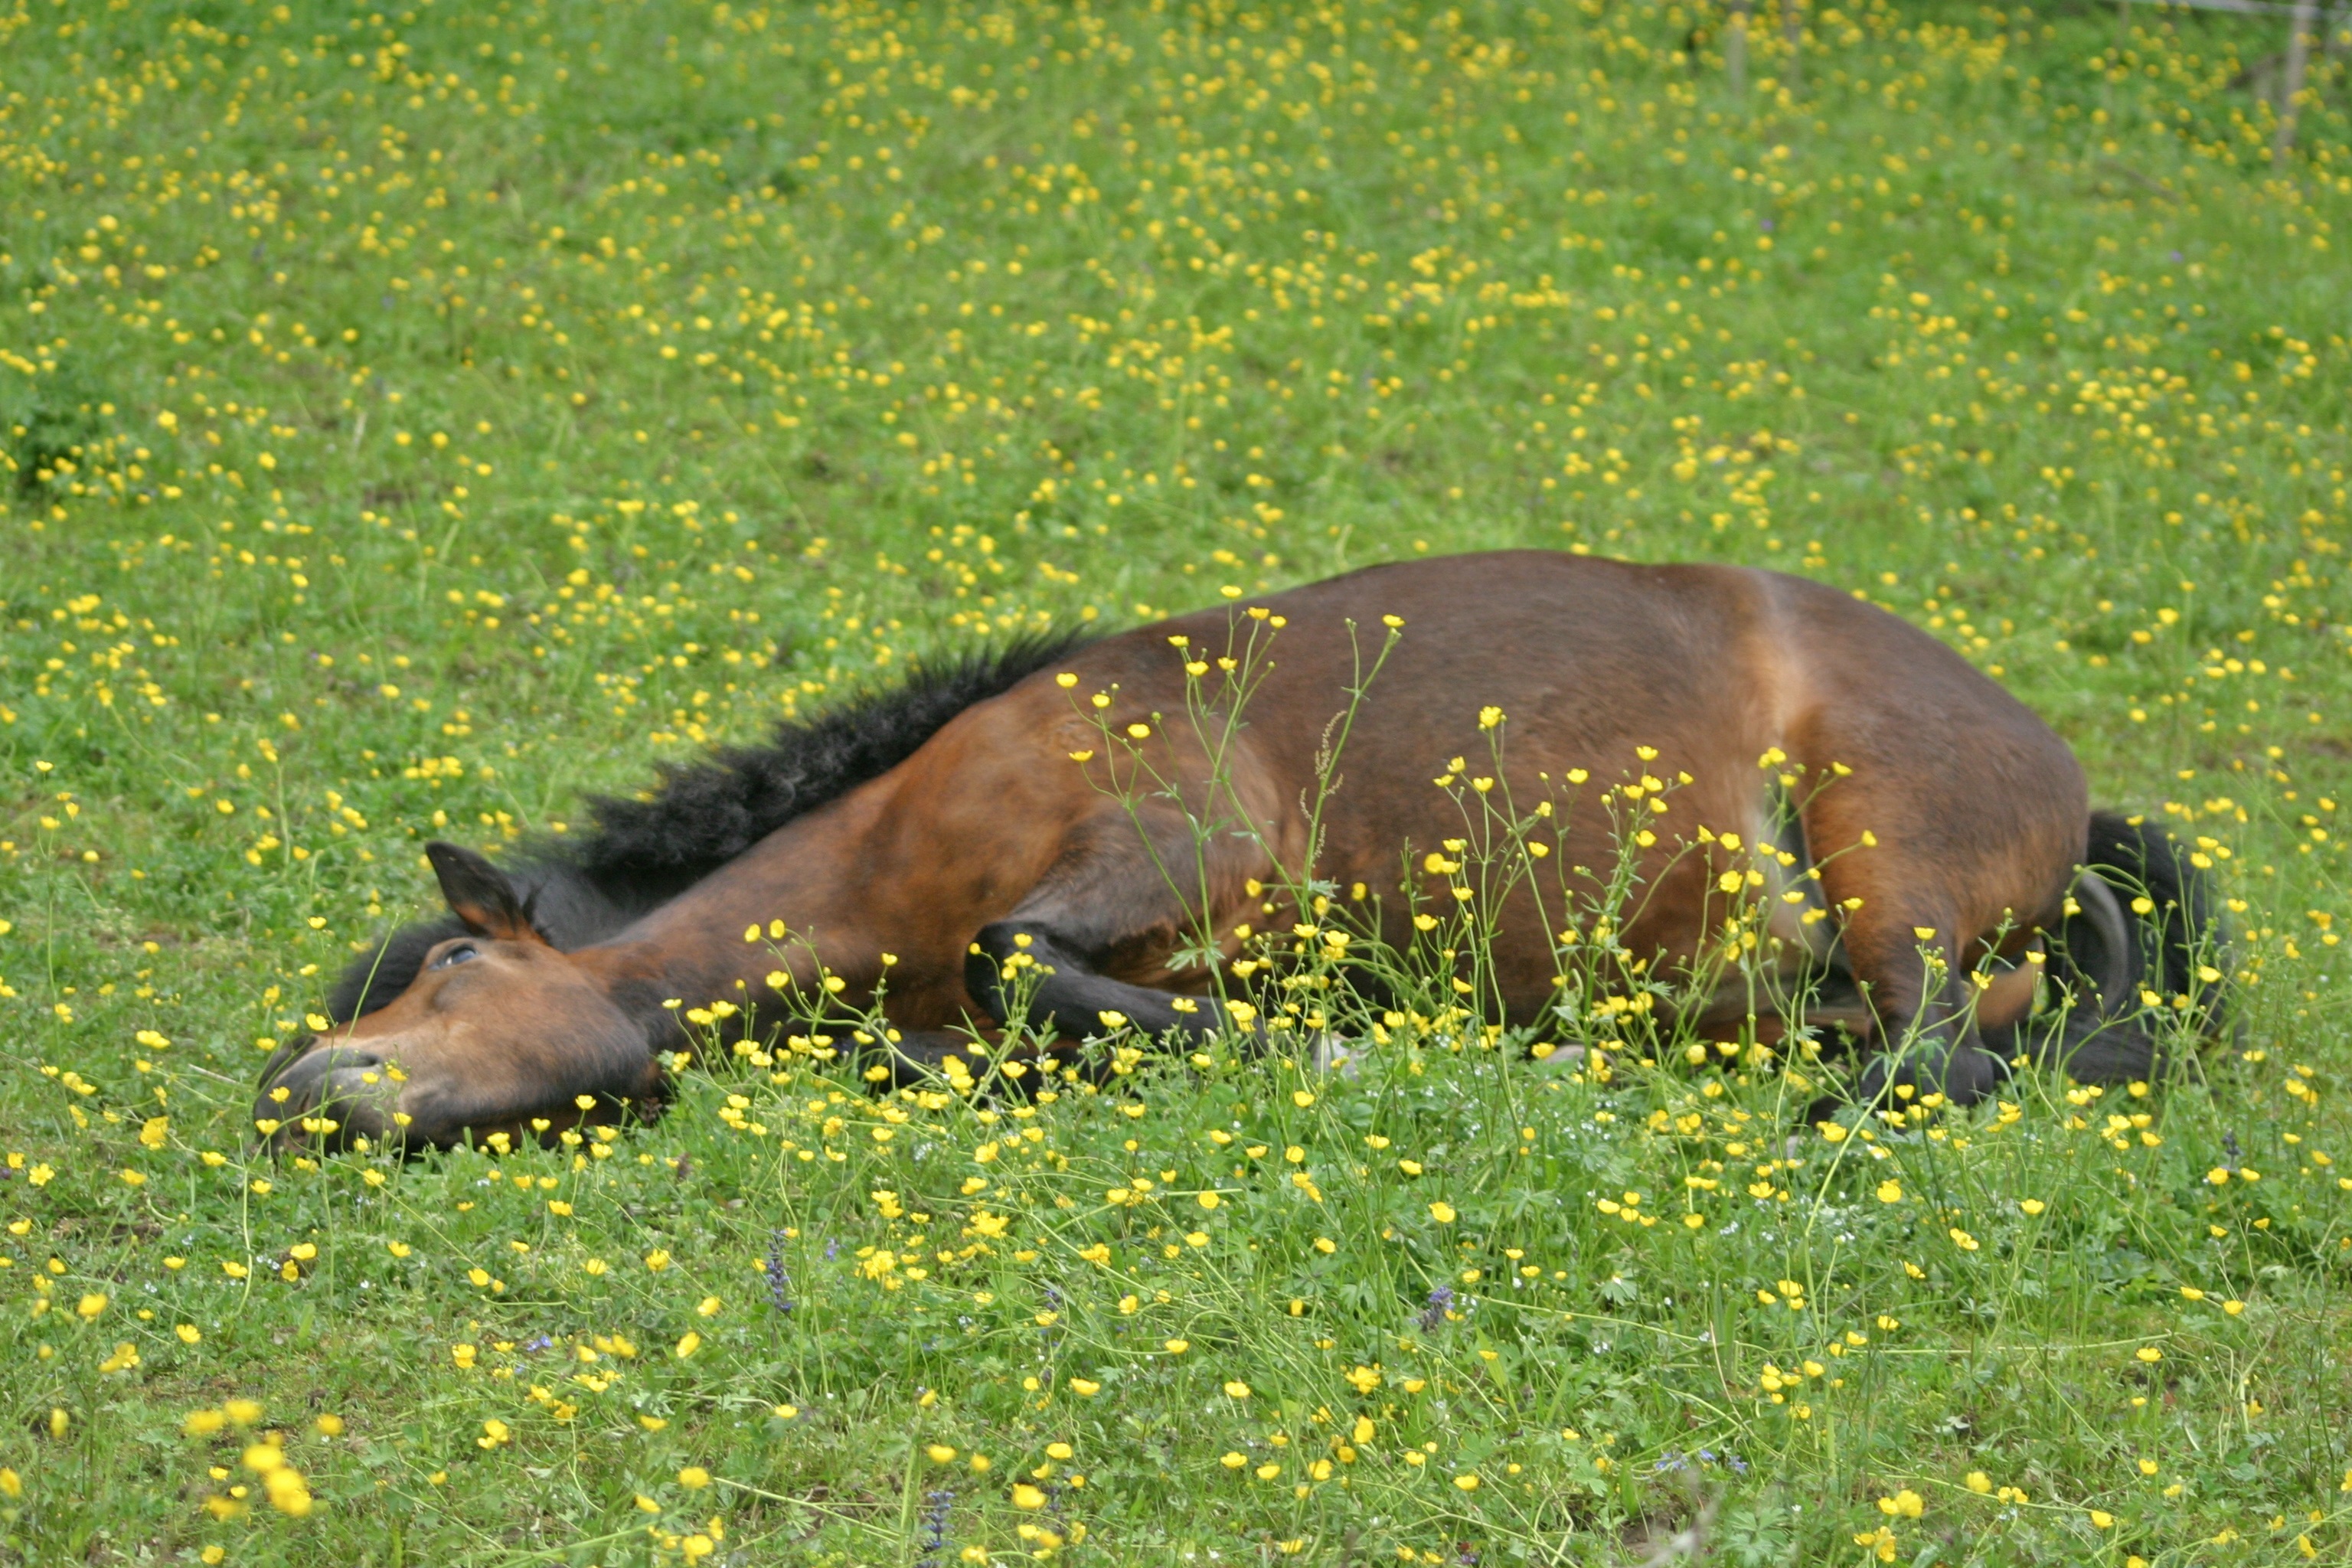
landscape, nature, grass, meadow, animal, wildlife, deer, spring, green, pasture, grazing, horse, brown, mammal, rest, fauna, paddock, pony, relaxation, rolling, vertebrate, mare, coupling, wildlife photography, iceland horse, iceland pony, icelanders, small horses